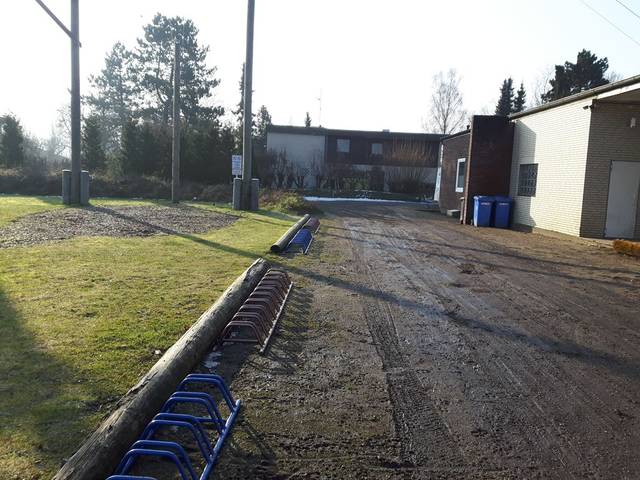
Region: Germany
Coordinates: 54.082, 10.0